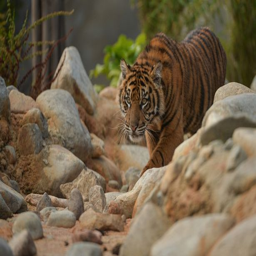
the tigers have a new home a highly desirable dwelling complete with a swimming pool , stream and heated rocks .